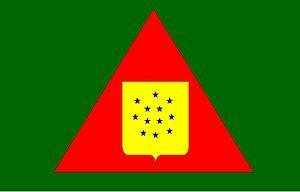
Bambuí est une municipalité brésilienne de l'État du Minas Gerais et la microrégion de Piumhi.